Esmé Wynne-Tyson

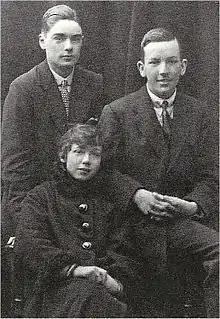
Esmé Wynne-Tyson in 1916 with fellow actors, John Ekins (l.) and Noël Coward

Esmé Wynne-Tyson (29 June 1898 – 17 January 1972) was an English actress, writer and philosopher. As a child she acted in West End plays, and became a close friend, confidante, and collaborator of Noël Coward. She left the stage in 1920 and wrote a series of novels. A growing interest in religious and moral matters led her into non-fiction and journalism, sometimes in partnership with the writer J. D. Beresford.